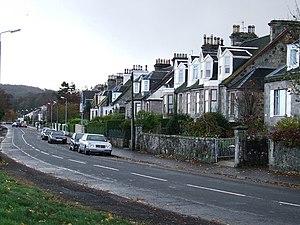
Langbank est un village d'Écosse, situé dans le council area et région de lieutenance du Renfrewshire, et plus précisément, sur la rive sud de la Clyde.